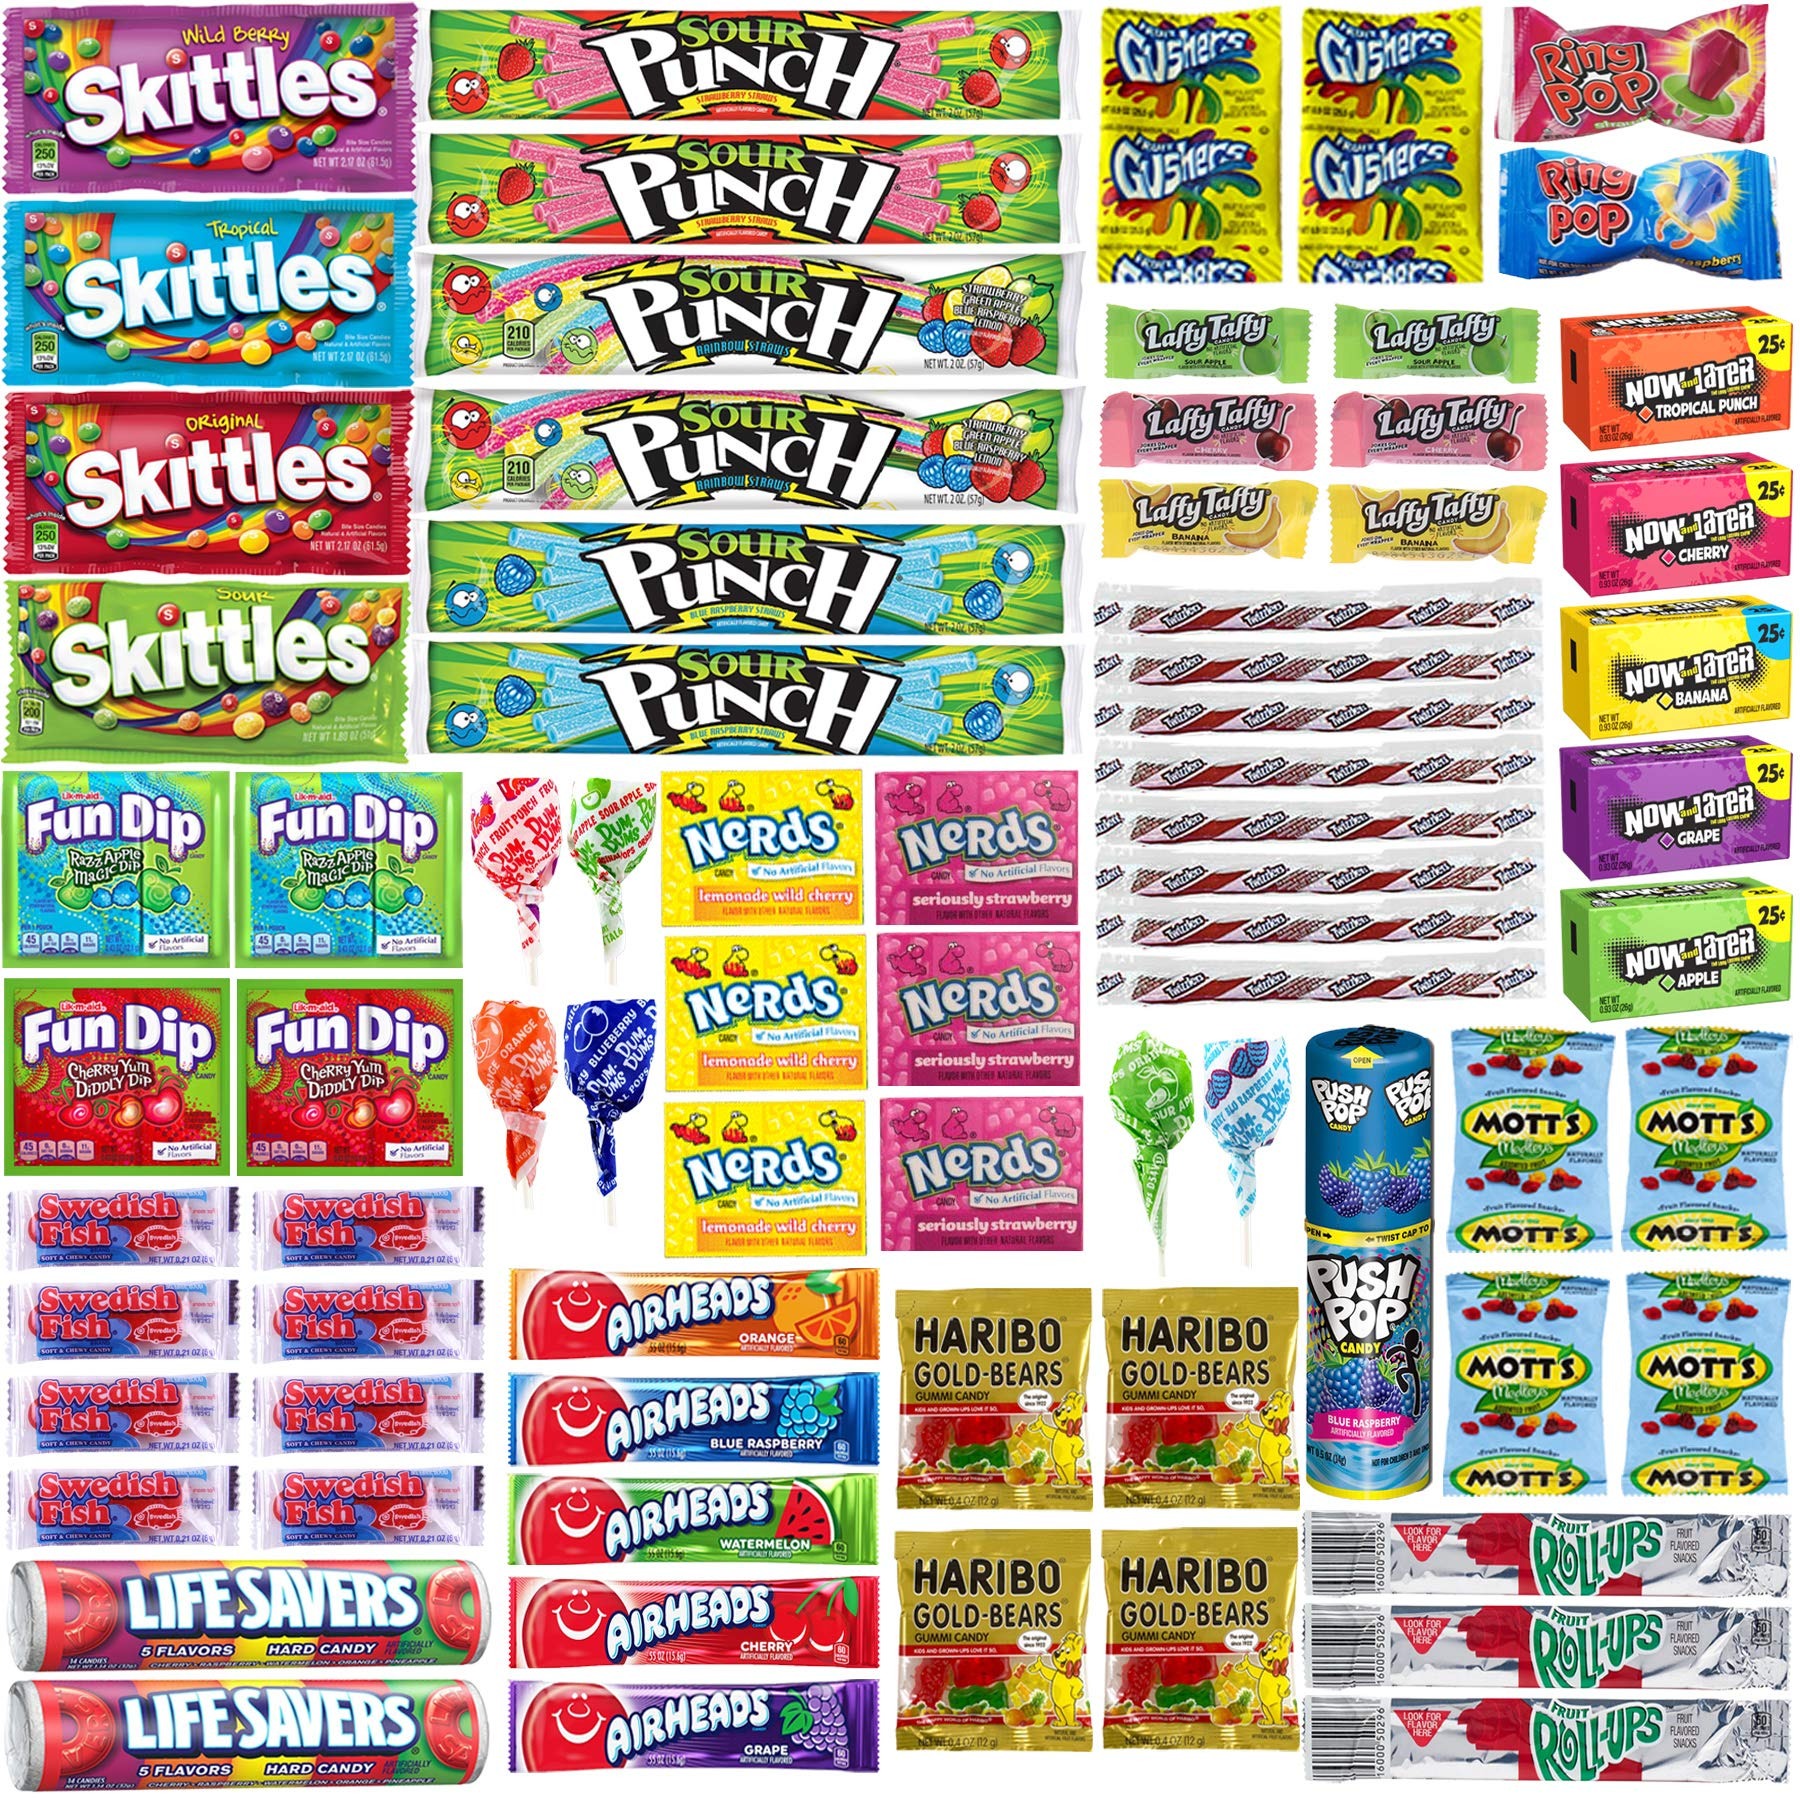
Item Name: Assorted Candy Bulk Individually Wrapped Candies Assortment - Halloween Huge Party Mix (76 Count Variety Pack, Appx. 3.5 Lbs)
Bullet Point 1: Skip buying boxes of different snacks when you can enjoy a variety of 22 different snacks from your favorite brands in just one box!
Bullet Point 2: Assortment Includes Sour Punch, Skittles, Airheads, Laffy Taffy, Push Pop, Twizzlers, Now and Later, Dum Dum, Haribo, Lifesavers, Ring Pop, Gushers, Mott's Fruit Snacks, Nerds, Swedish Fish, Fun Dip and Fruit Roll-Ups
Bullet Point 3: Great for pinatas, birthdays, Halloween trick or treat, carnivals and all occasions. Perfect for kids and adults too.
Bullet Point 4: Grab one in the car, at work, packed for lunch or enjoy at home! Great for trips, parties, school, holidays and care packages. Conveniently packaged in individually wrapped pouches, these treats are travel-friendly and easy to stow in a lunchbox, backpack, or tote. bag.
Bullet Point 5: Each package contains 76 single serve portions of your favorite candy individually wrapped for portion control, equaling 3.5 pounds of delicious candy! Each item is hand picked and packaged for you to enjoy.
Product Description: Assortment of 76 individual candy packs including: <br><br> (2) Sour Punch Rainbow Straws 2 oz <br><br> (2) Sour Punch Blue Raspberry Straws 2 oz <br><br> (2) Sour Punch Stawberry Straws 2 oz <br><br> (1) Skittles Tropical 2.17 oz <br><br> (1) Skittles Wild Berry 2.17 oz <br><br> (1) Skittles Sour Candy 1.8 oz <br><br> (1) Skittles Original 2.17 oz <br><br> (5) Airheads .55 oz <br><br> (6) Laffy Taffy .34 oz <br><br> (1) Push Pop .5 oz <br><br> (8) Twizzers Strawberry .32 oz <br><br> (5) Now and Later .6 oz <br><br> (6) Dum Dum Pops <br><br> (4) Haribo Gold Bears .35 oz <br><br> (2) Lifesavers 1.14 oz <br><br> (2) Ring Pops .5 oz <br><br> (2) Gushers .8 oz <br><br> (4) Mott's Medley Fruit Snacks .8 oz <br><br> (6) Nerds Mini Boxes .54 oz <br><br> (8) Swedish Fish .21 oz <br><br> (4) Fun Dip .43 oz <br><br> (3) Fruit Roll-Up .5 oz <br><br>
Value: 56.0
Unit: Ounce

Price: 40.99